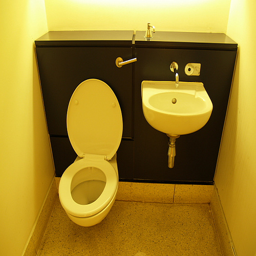
An efficiency bathroom with a small sink and toilet.
A toilet and sink connected to one box.
A half bath with toilet and sink on a black surface.
A sink and toilet mounted sided by side.
A toilet and sink are connected to a steel piece.